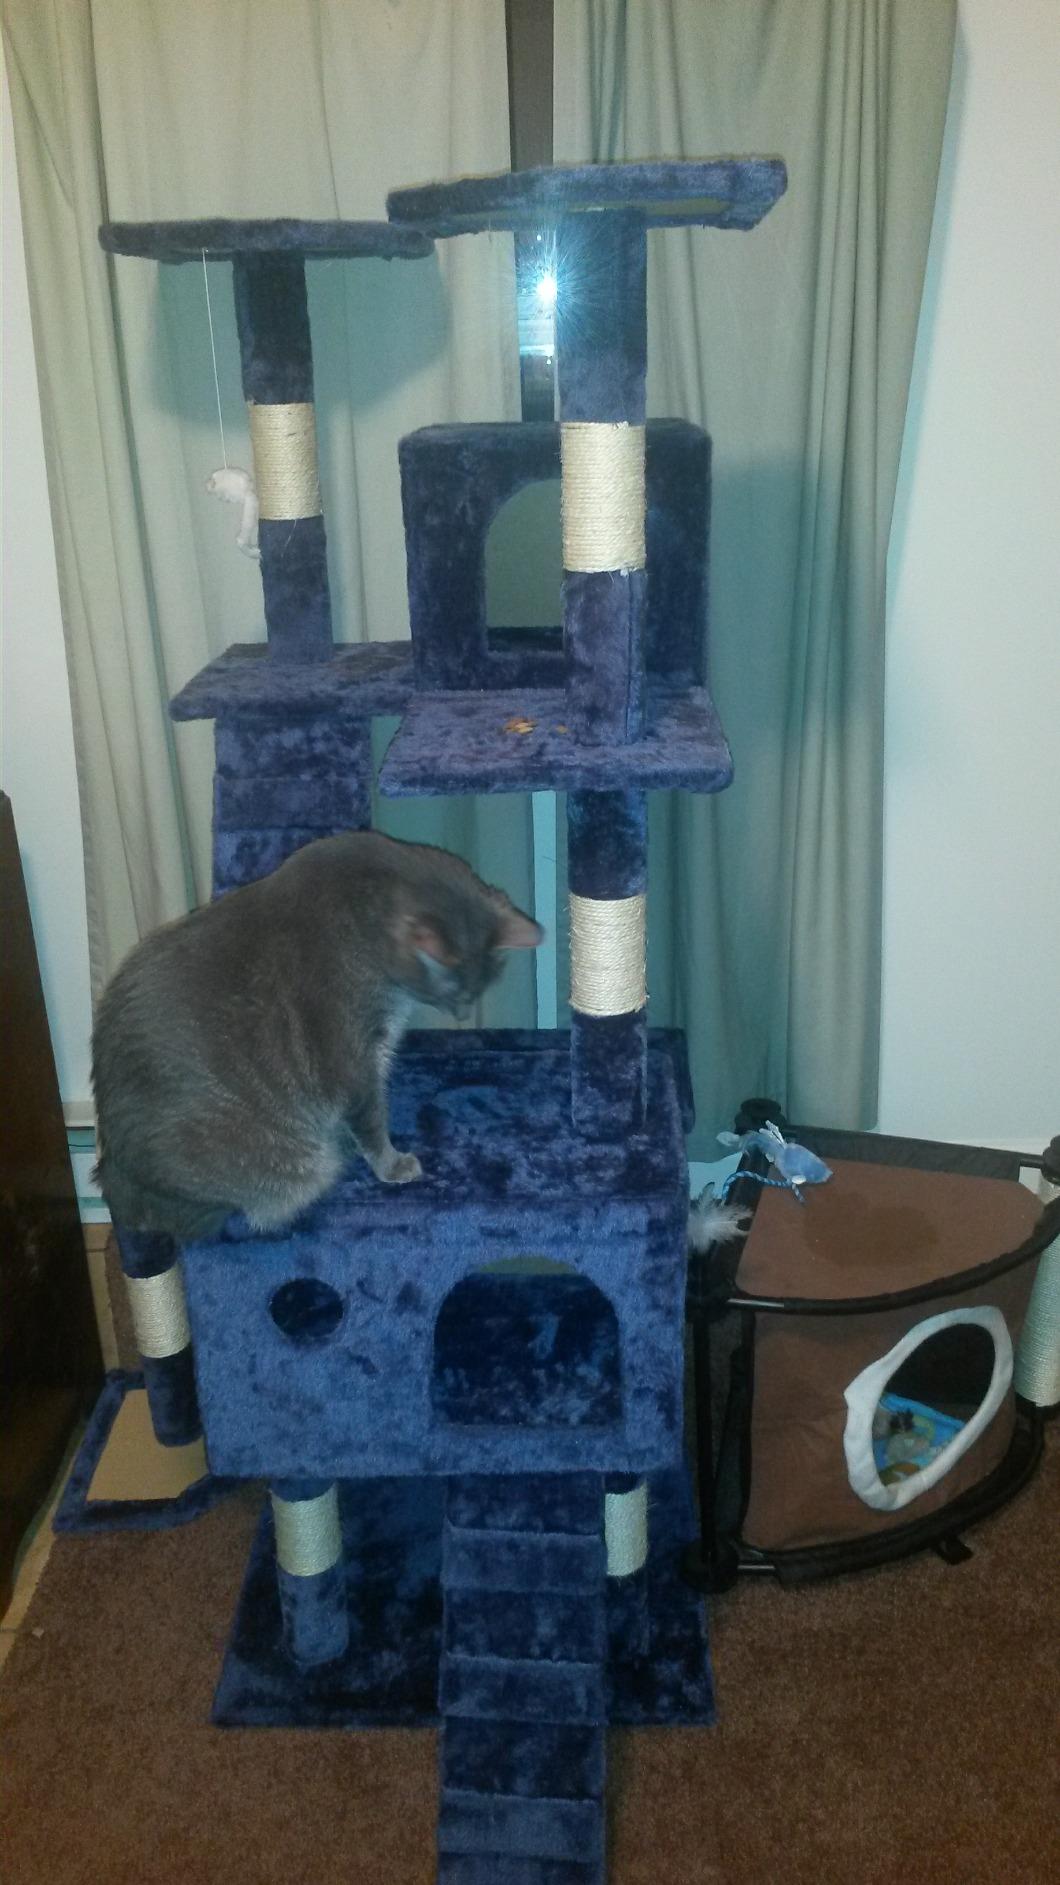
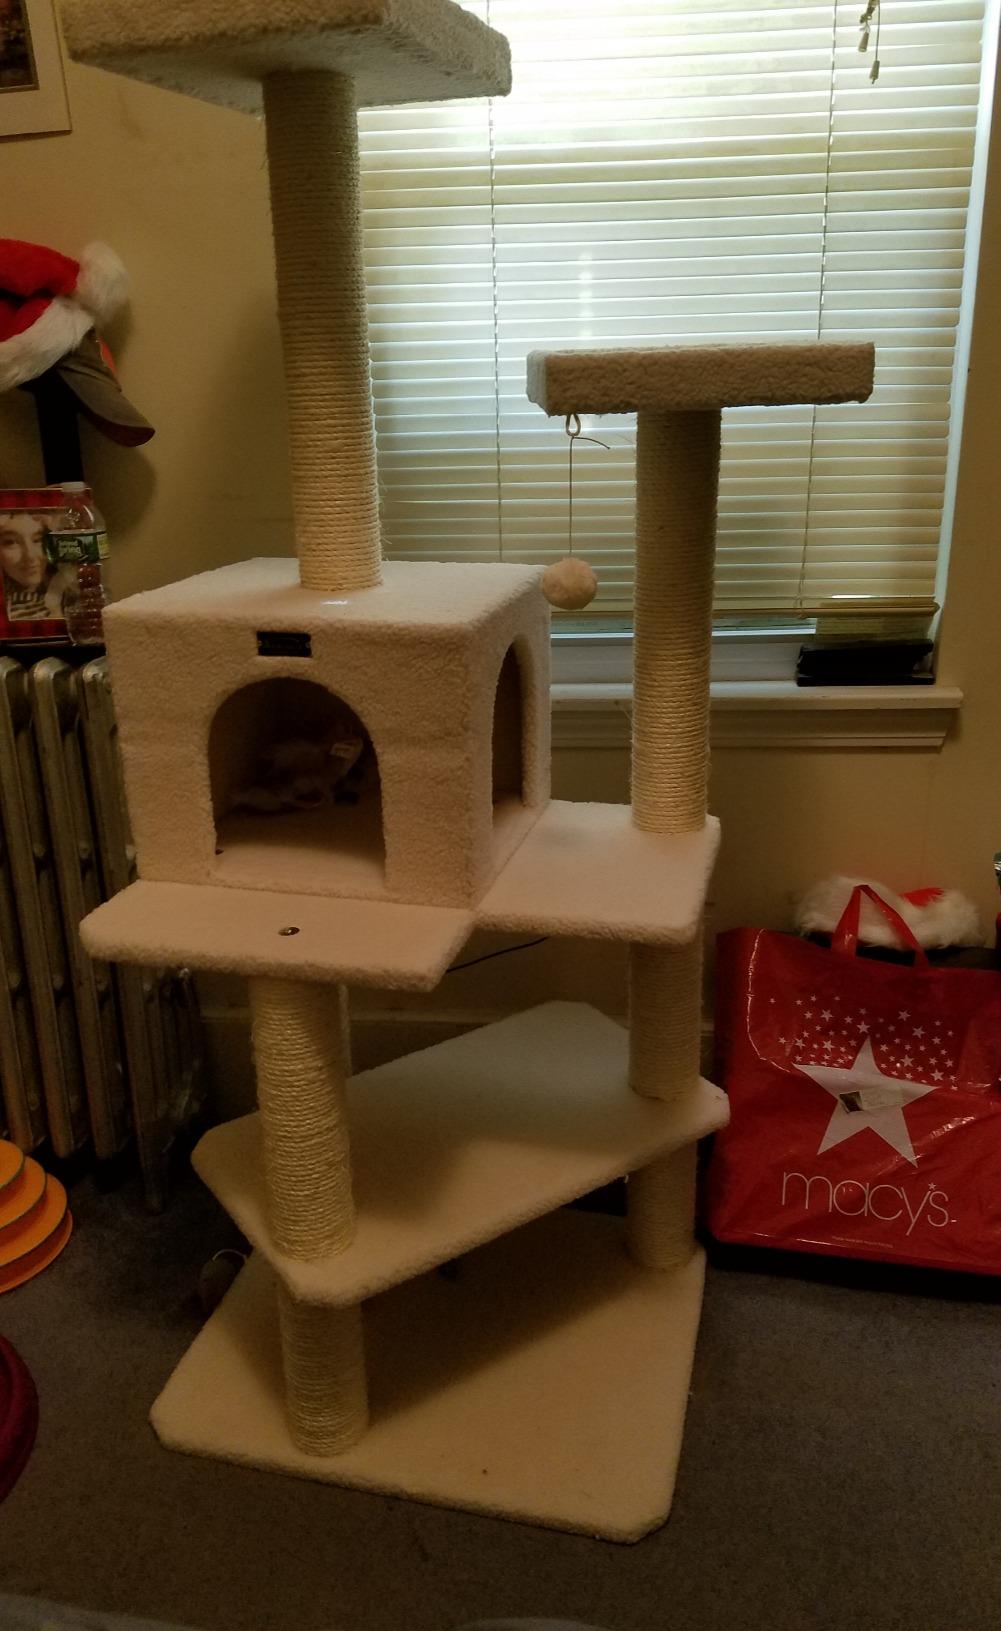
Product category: items_cat tree
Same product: no